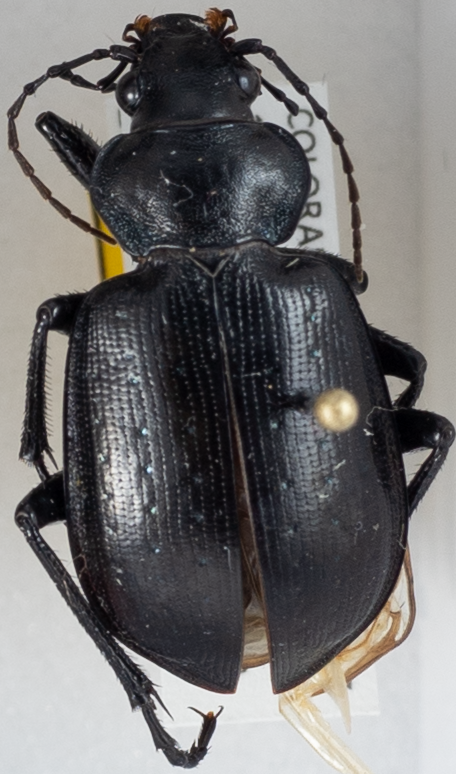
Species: Calosoma affine
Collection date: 2014-08-19
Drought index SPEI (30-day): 0.1
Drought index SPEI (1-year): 0.592
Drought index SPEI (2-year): -0.588